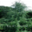
Label: maple_tree